New Technology Train

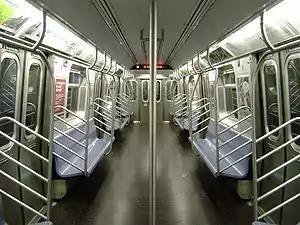
The interior of a R160A in 2010 on an train

The New Technology program emerged from modernization efforts by the Metropolitan Transportation Authority (MTA) beginning in 1982, when the subway "was on the verge of collapse". The New Technology program officially began in 1988, the first effort at a technologically advanced subway car since the R44 in the early 1970s. In 1989, the MTA awarded contracts for two prototype test trains: the R110A (contract R130) for the A Division built by Kawasaki Heavy Industries, and the R110B (contract R131) for the B Division built by Bombardier Transportation. The two New Technology test trains (NTTTs) began service in June 1993, testing features that would be implemented on future mass-production orders. Both trains were taken out of service by 2000, due to multiple issues with the trains.